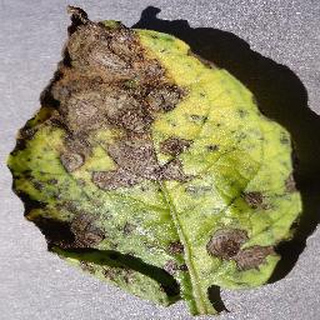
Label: potato_early_blight